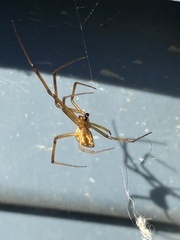
Species: Lactrodectus_hesperus